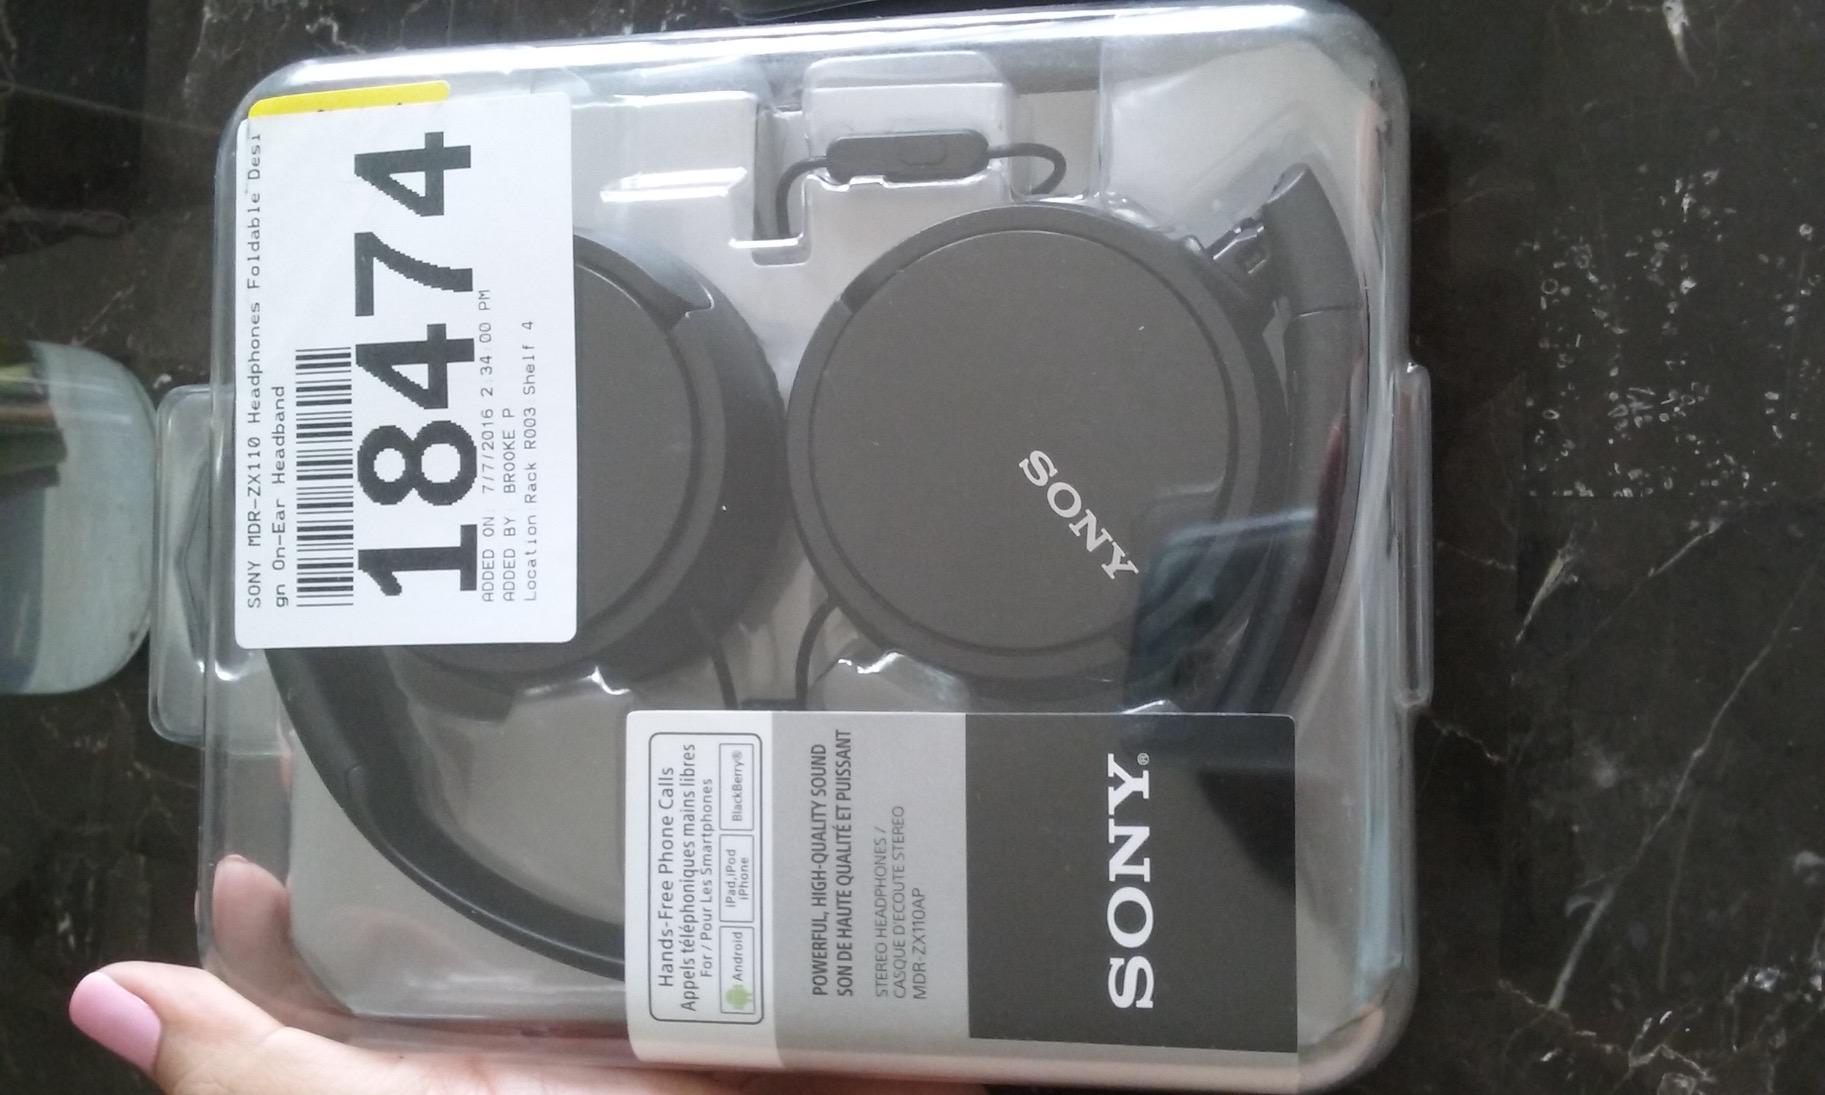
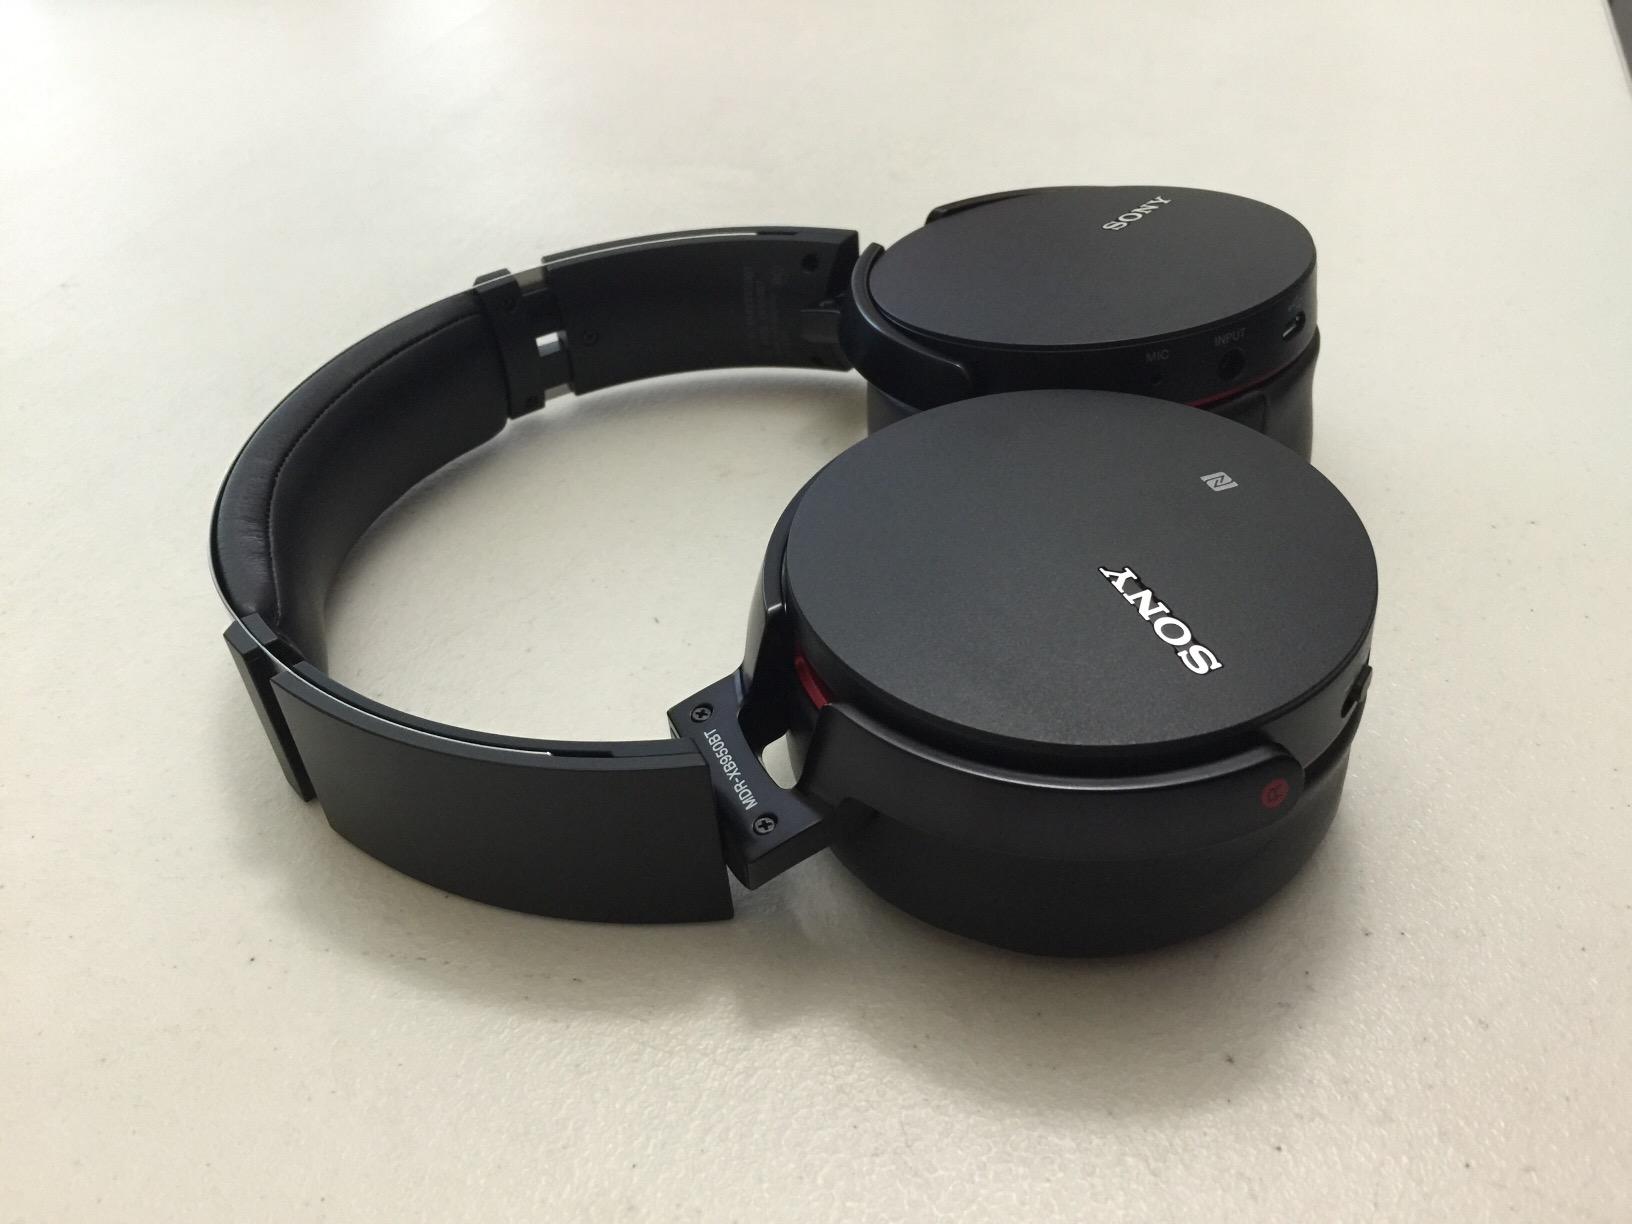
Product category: headphones
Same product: no